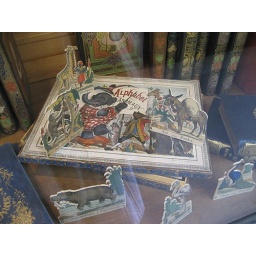
The window display of an antique book seller in rue Jacob, Paris.